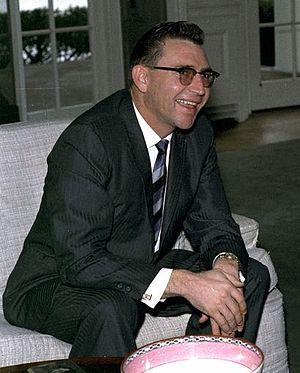
Frank Grant Sawyer est un homme politique américain démocrate. Il a été gouverneur de l'État du Nevada entre 1959 et 1967.